Terence Lewis (choreographer)

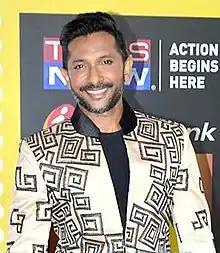
Lewis at the NRI Of The Year awards in Mumbai in 2017

Terence Lewis (born 10 April 1975) is an Indian dancer, singer and choreographer. He is known for judging the reality dance shows "Dance India Dance" (2009–2012) and "Nach Baliye" (2012–2017). He runs his "Terence Lewis Contemporary Dance Company" in Mumbai (Bombay) & holds dance workshops both in India and abroad.